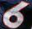
Number: 6